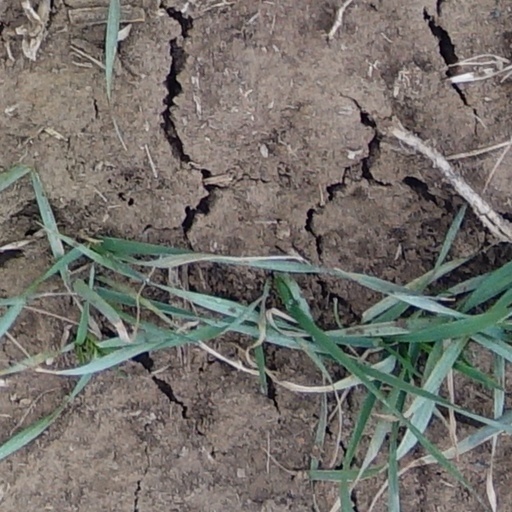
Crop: wheat